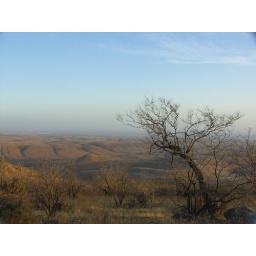
road trip in oman - view from hill top on the outskirts of salalah.